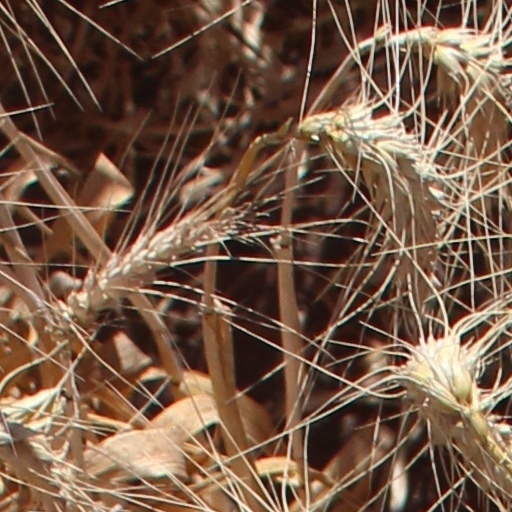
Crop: wheat